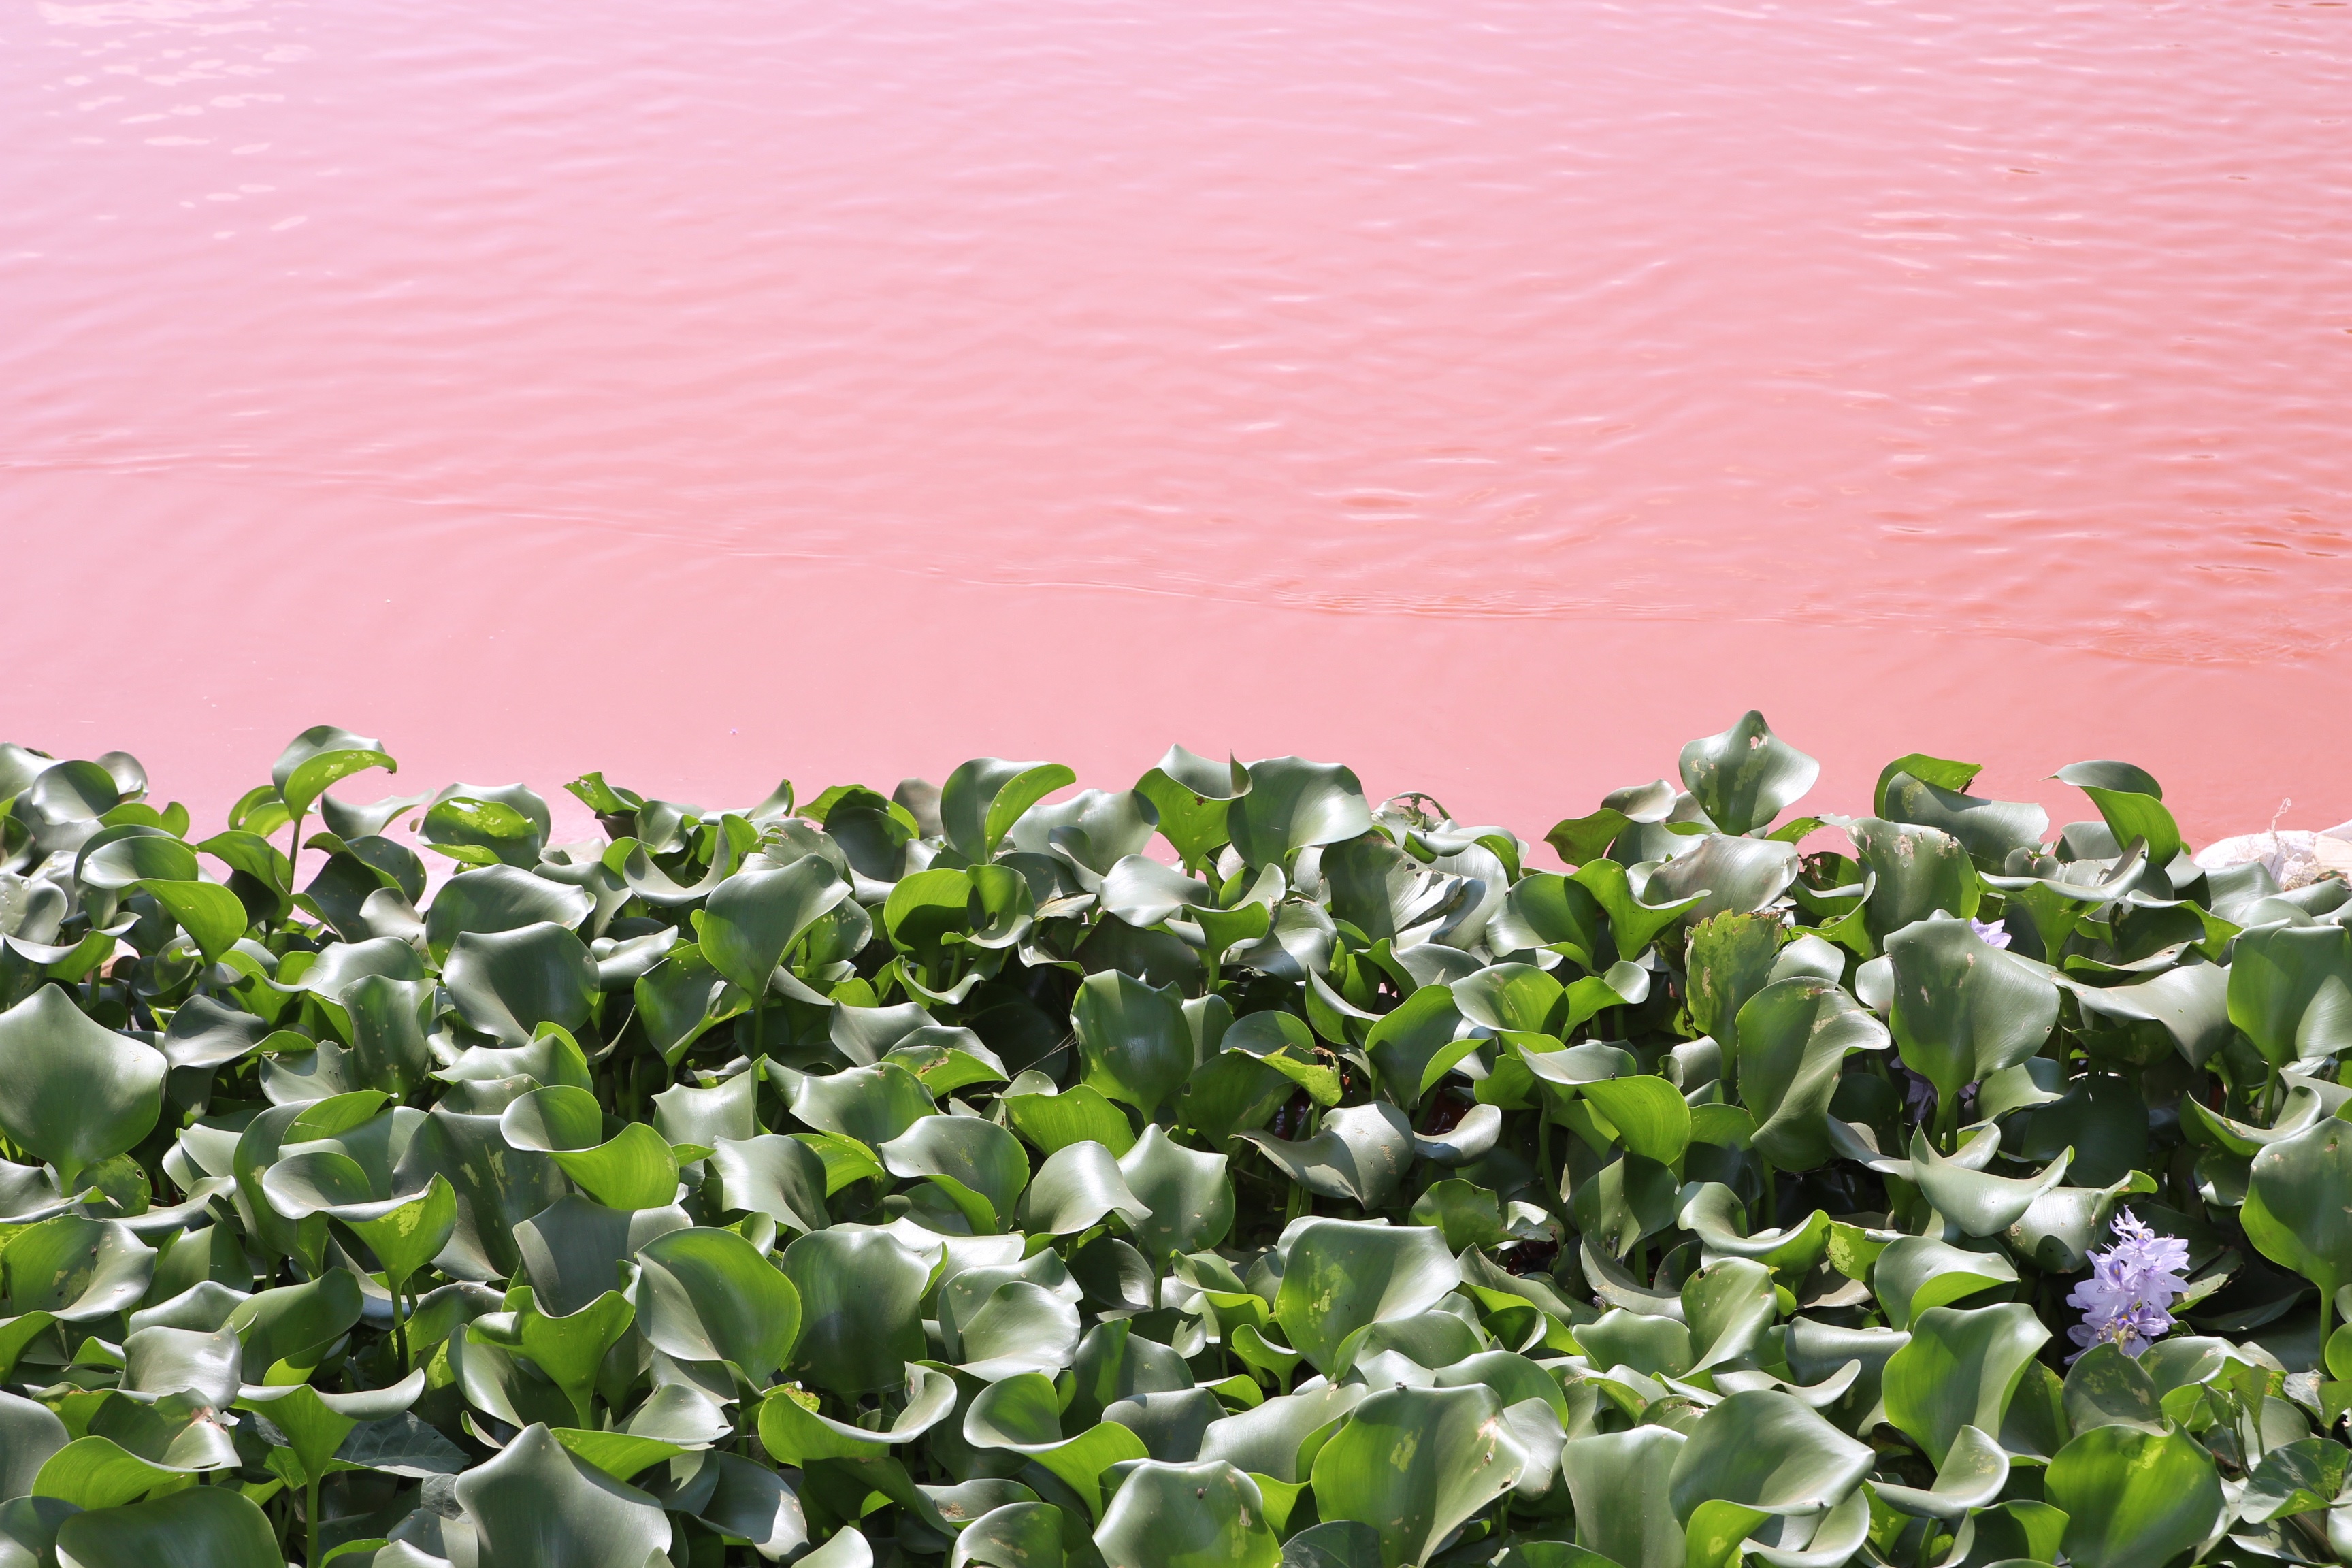
water, grass, plant, leaf, flower, petal, pond, green, flora